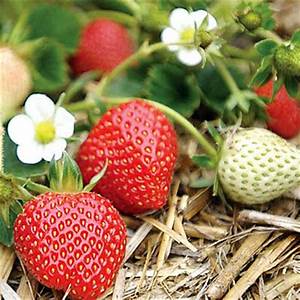
Label: Strawberry